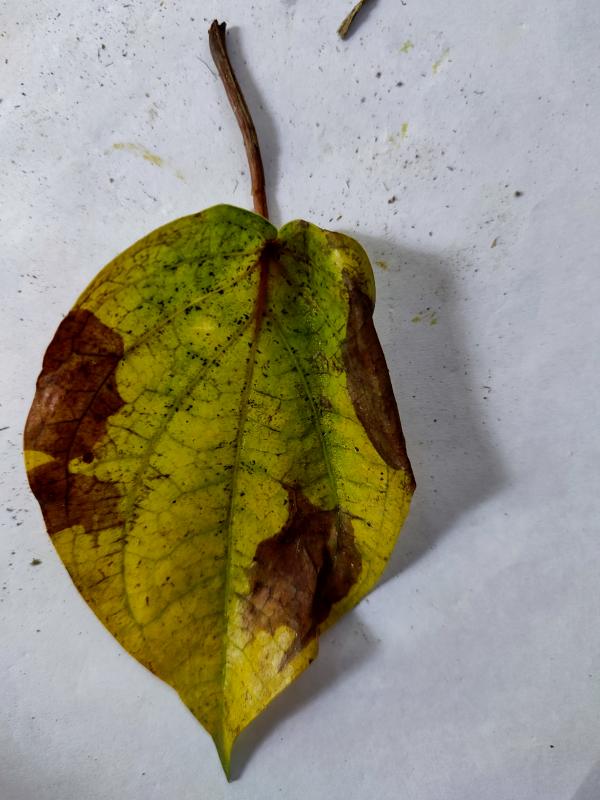
Label: Dried_Leaf